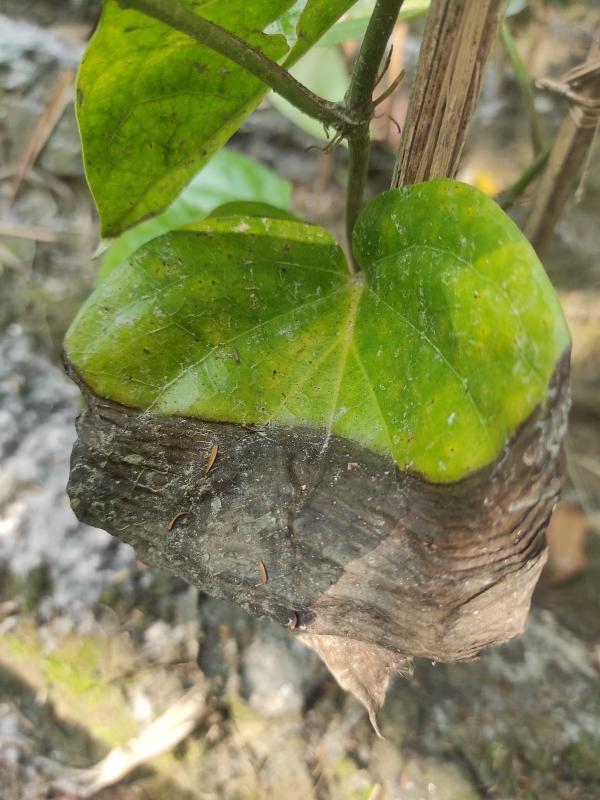
Label: Fungal_Brown_Spot_Disease